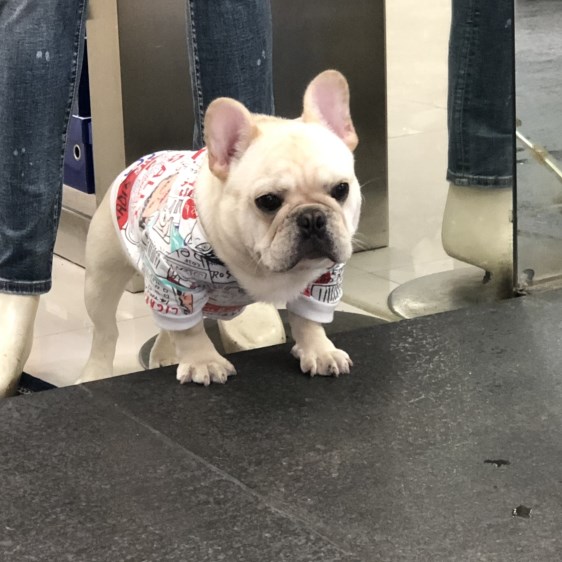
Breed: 1121-n000002-French_bulldog